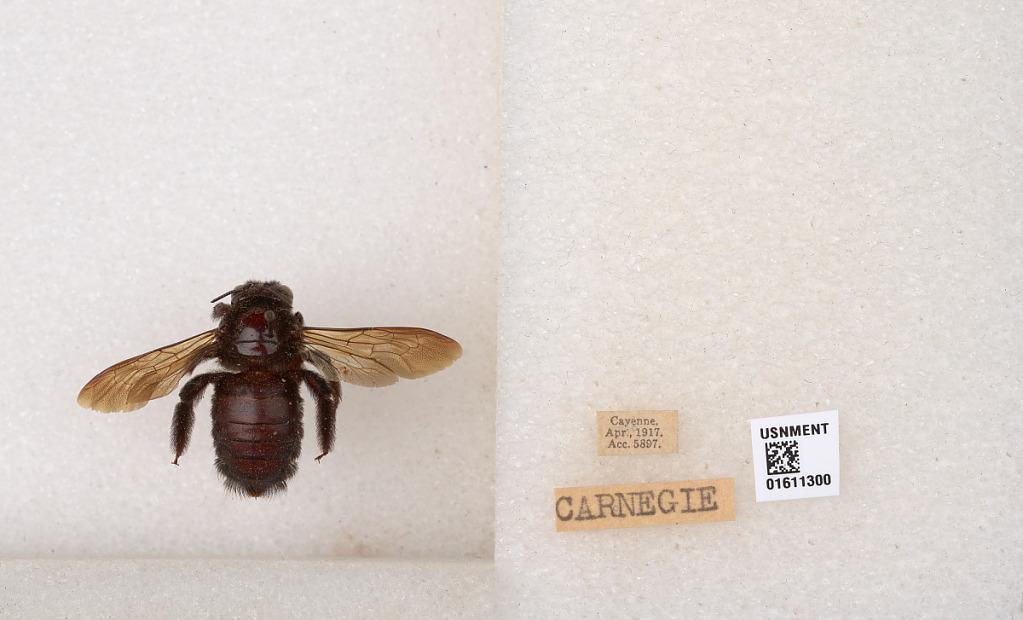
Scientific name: Xylocopa
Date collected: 1917-4-1
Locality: Cayenne.